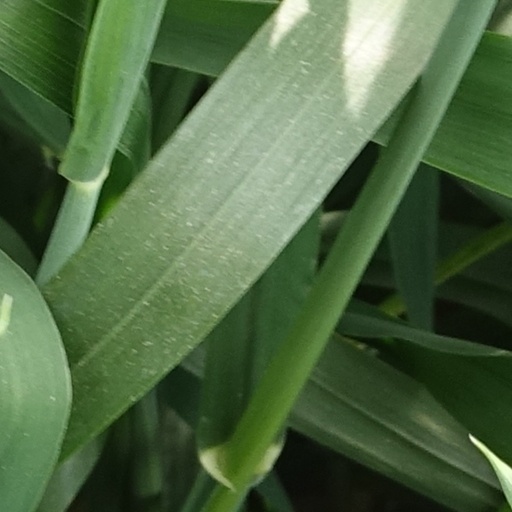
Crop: wheat